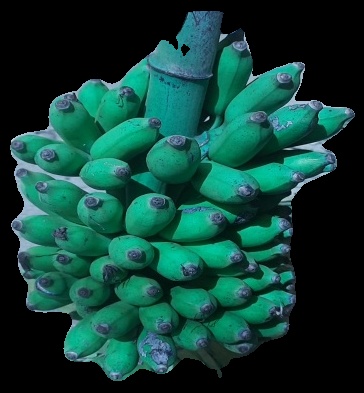
Variety: elakki-bale
Grade: grade3